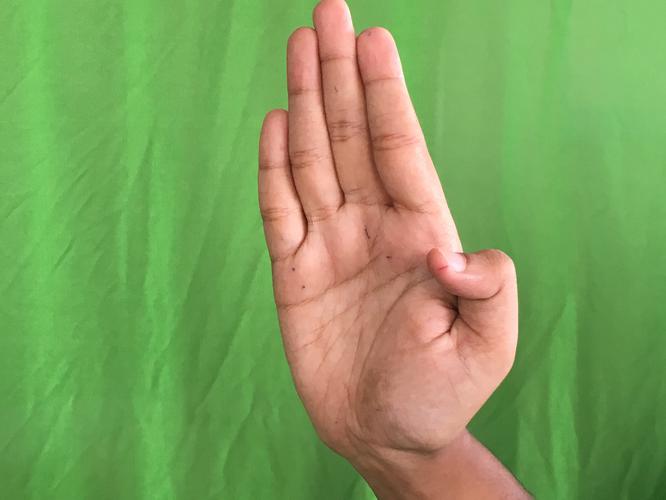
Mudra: Pathaka
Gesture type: single_hand